Inflationism

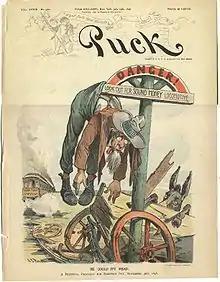
An 1896 cartoon showing a Free Silver farmer and a Democratic donkey whose wagon has been destroyed by the locomotive of sound money.

In political debate, inflationism is opposed to hard currency, which believes that the real value of currency should be maintained.